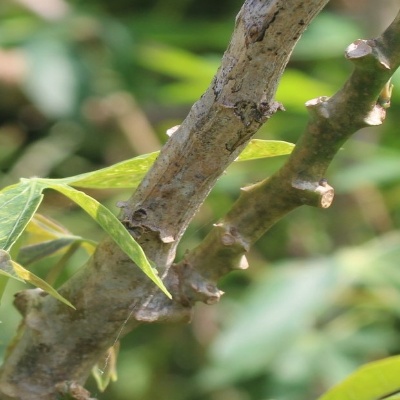
Crop: Cassava
Condition: bacterial blight